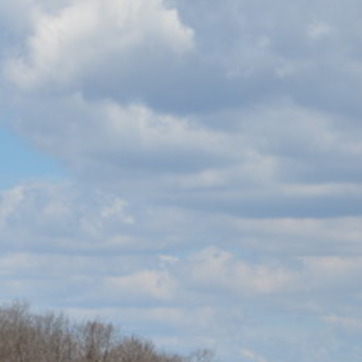
Material: sky